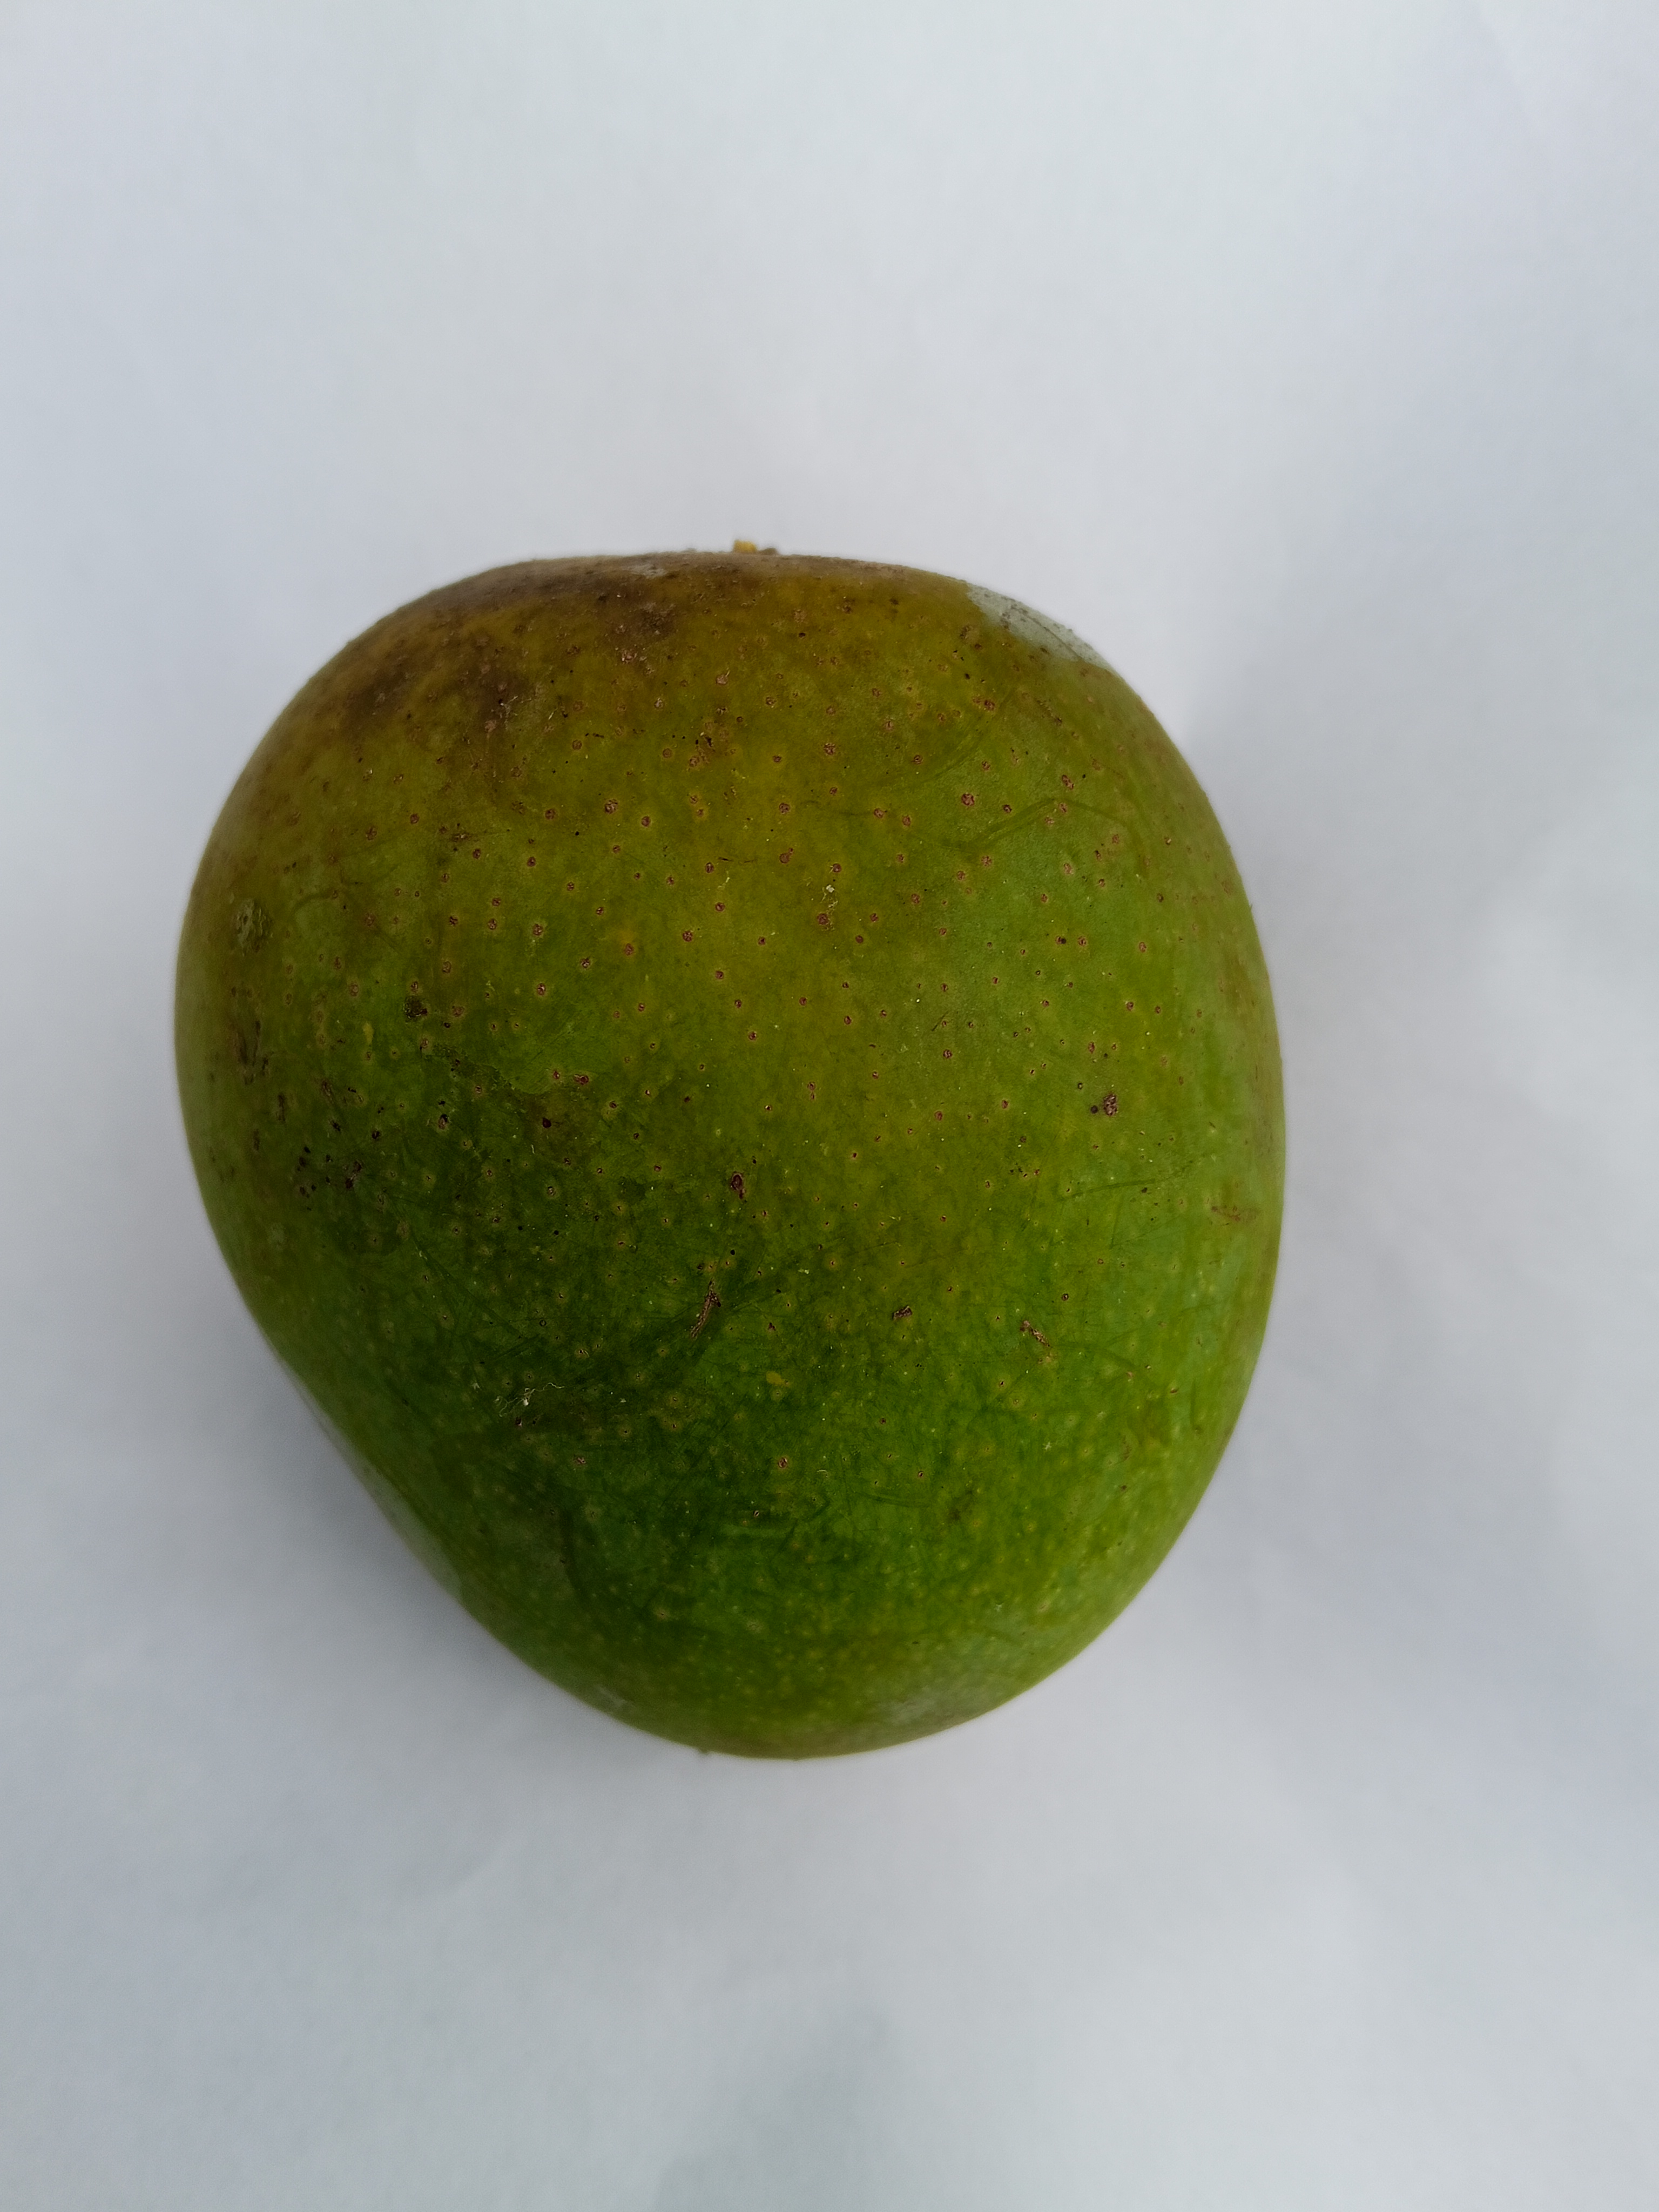
Mango variety: Himsagar